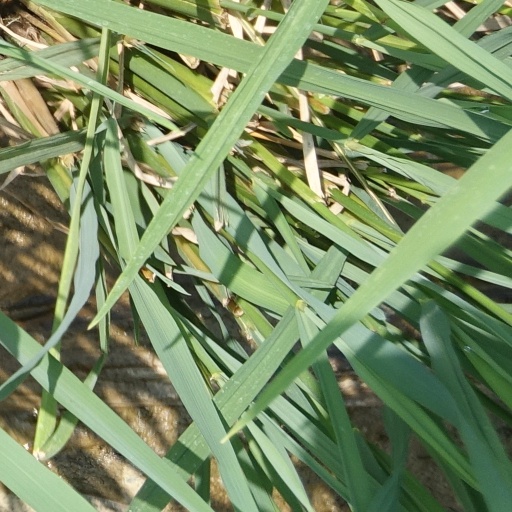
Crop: rice